Namibia Breweries Limited

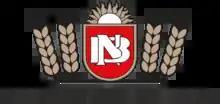

Namibia Breweries Limited (NBL) is a brewery founded in 1920 and based in Windhoek, Namibia. On April 26, 2023, Heineken announced that it had completed the purchase of NBL.